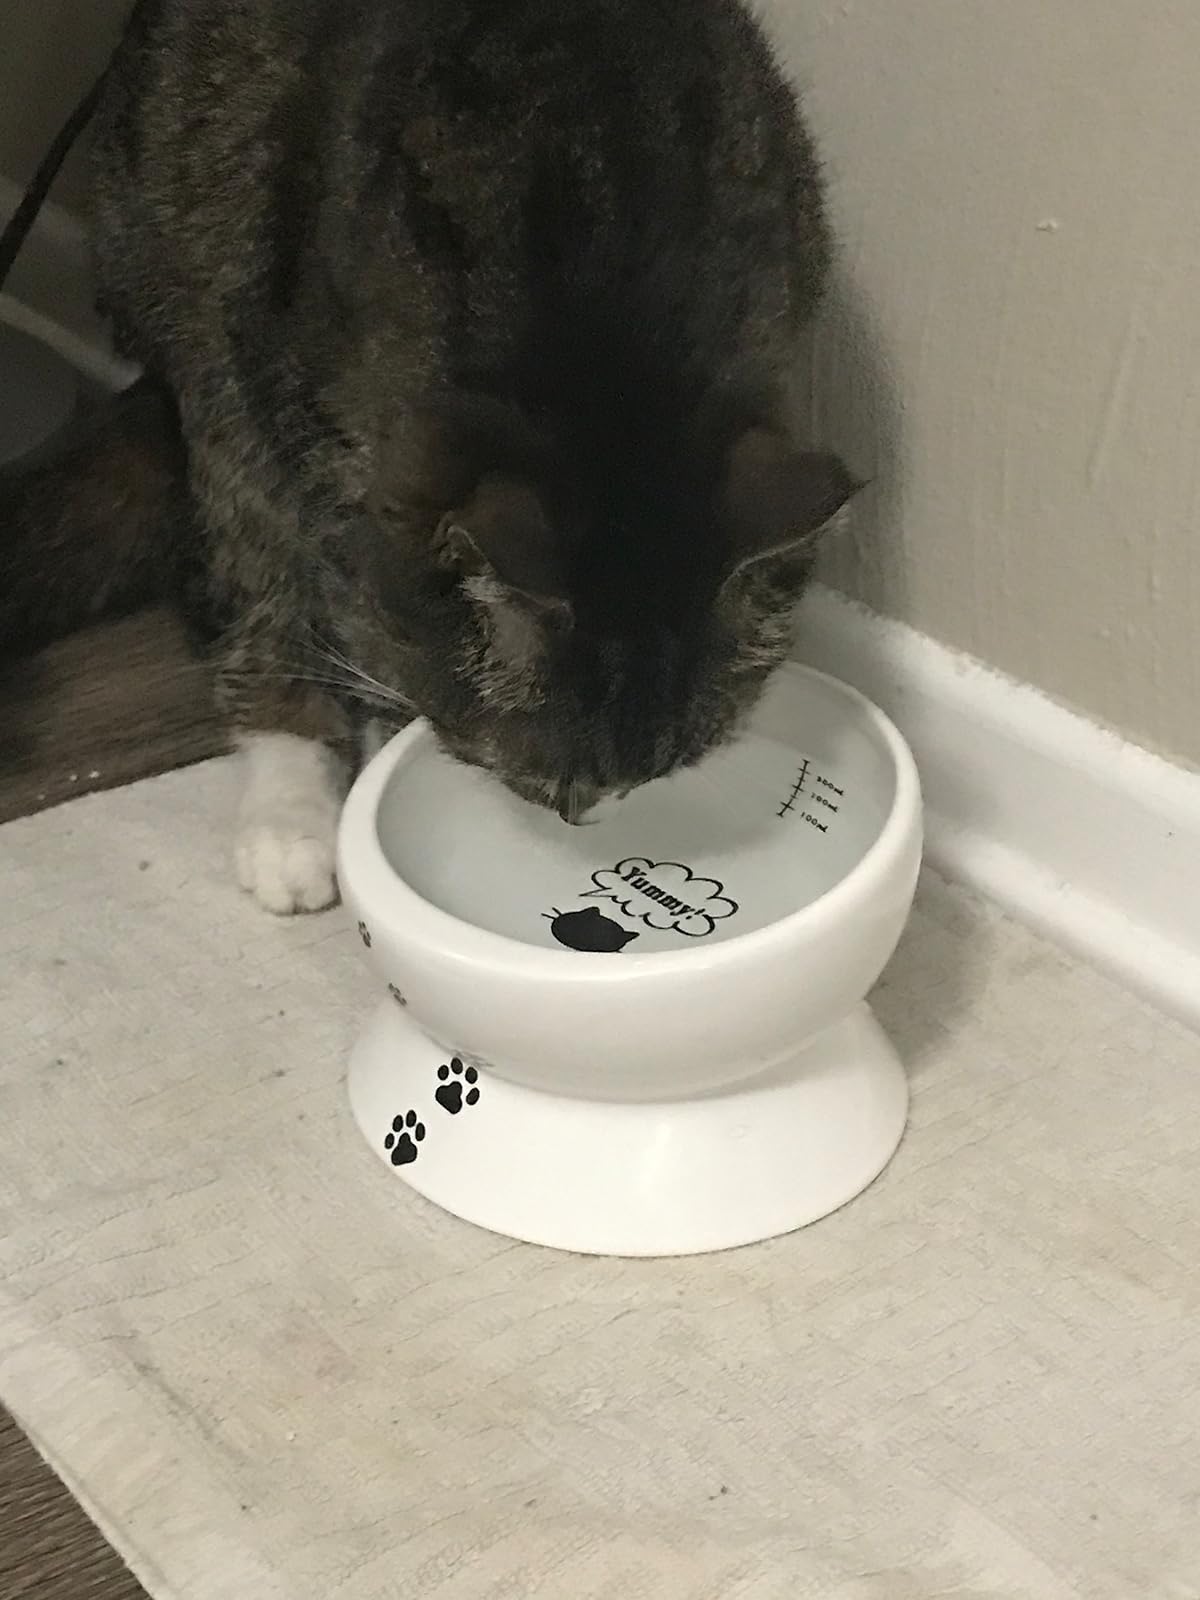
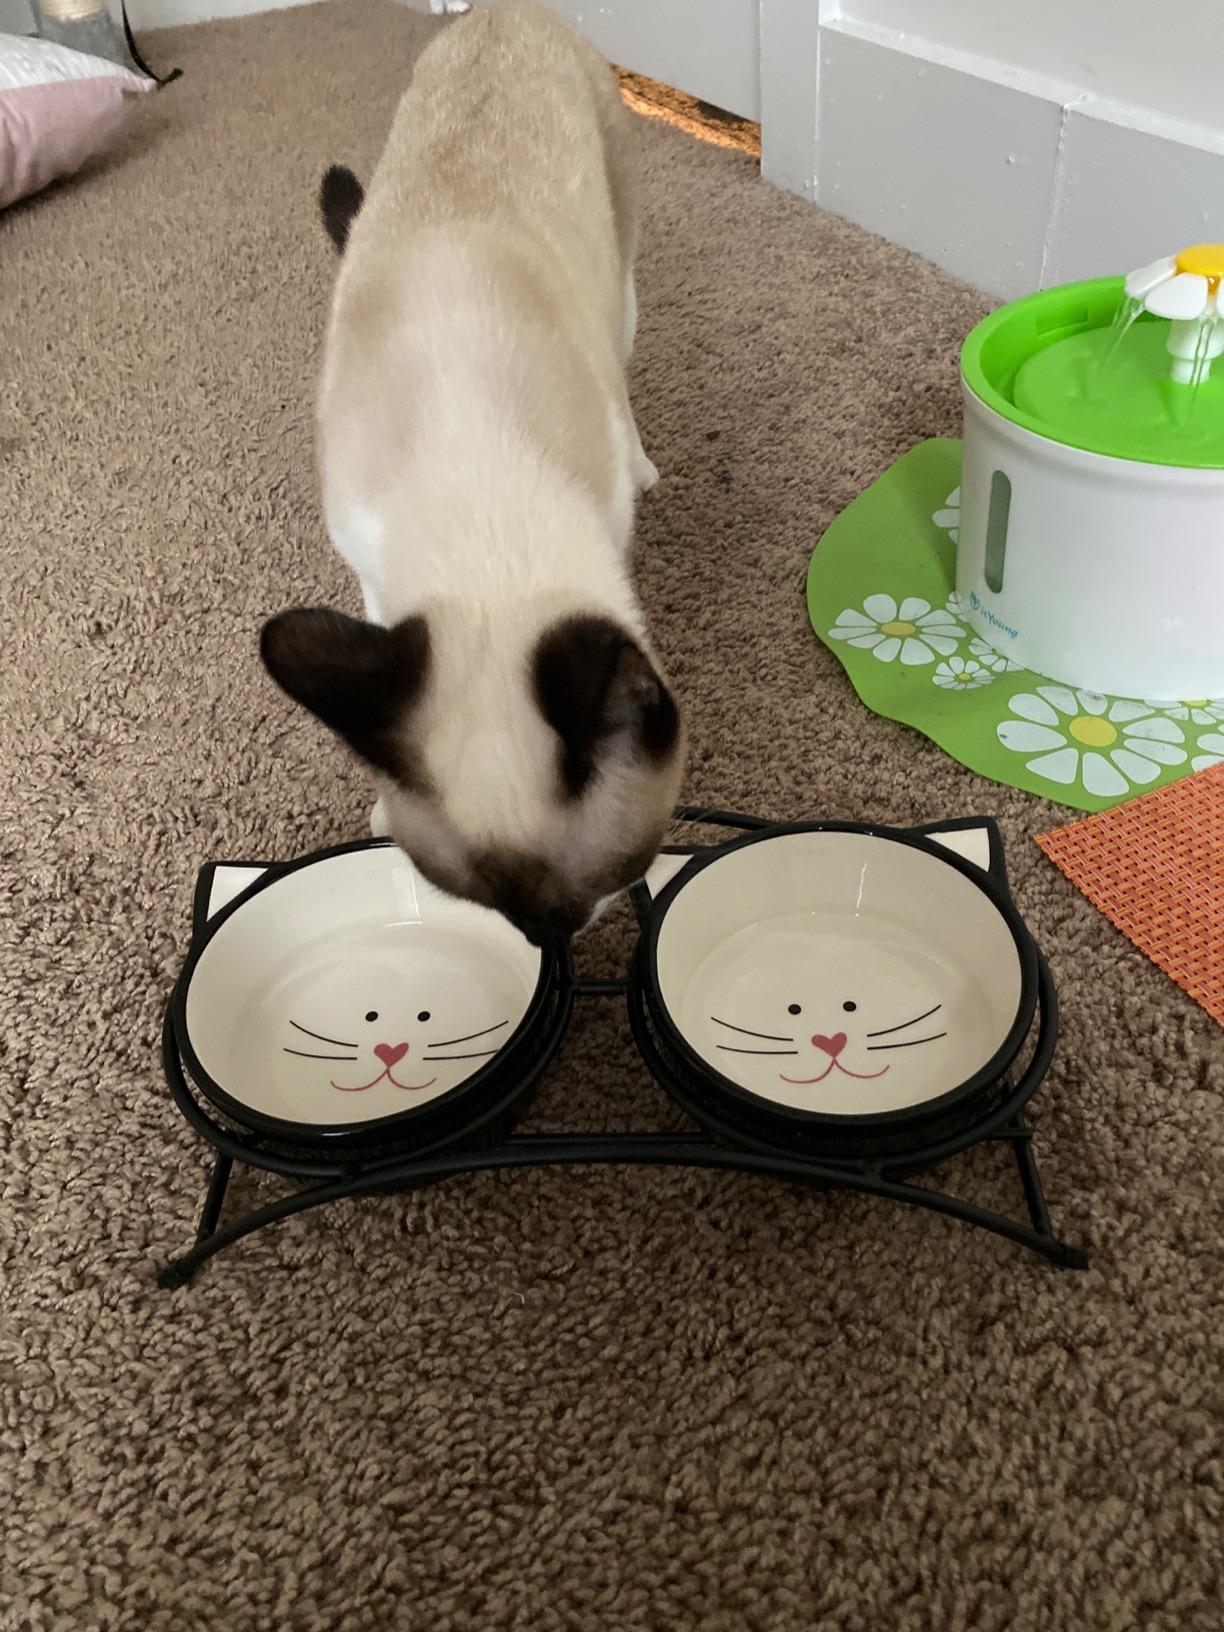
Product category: items_bowl
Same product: no